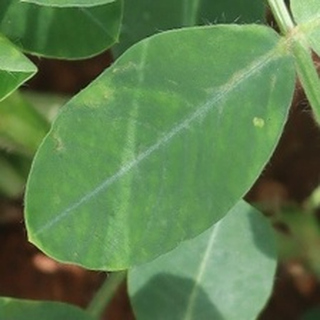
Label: healthy_groundnut